Tauno Frans Mustanoja

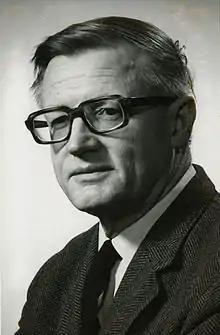
Tauno F. Mustanoja

Tauno Frans Mustanoja (1912–1996) was a professor of English Philology and Literature at the University of Helsinki, Finland. He was a philologist and scholar of Medieval and Middle English. He was also a major influence in initiating what became the widespread study and use of the English language in Finland.